Wiślica

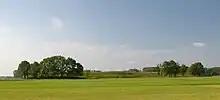
The Hillfort, 9th/10th century

Wiślica is an ancient settlement and has played an important role in Polish history. The town was founded more than 1000 years ago, close to the important commercial routes, running from Kraków to Sandomierz. At that time it was probably the capital of the Vistulans, a tribe which inhabited this region of Poland. After coming under temporary rule of Great Moravia and Bohemia, these lands were incorporated into Poland by Duke Mieszko I in 990. The first guarded settlement was probably established at the end of the 9th century, long before Polish statehood. The town was allegedly sacked in 1135 by a Ruthenian raid under Volodymyrko Volodarovych, although all primary sources from that time are unreliable, and show signs of exaggeration and invention. The remains that survive today are of the settlement which was erected at the end of the 12th century. Wiślica was known to have a regular street system, unique for the time. The area compromised ten sub-settlements, whose inhabitants worked for the needs of the town. It is very likely that the town was later pillaged by the Mongols during the first Mongol invasion of Poland in 1241.